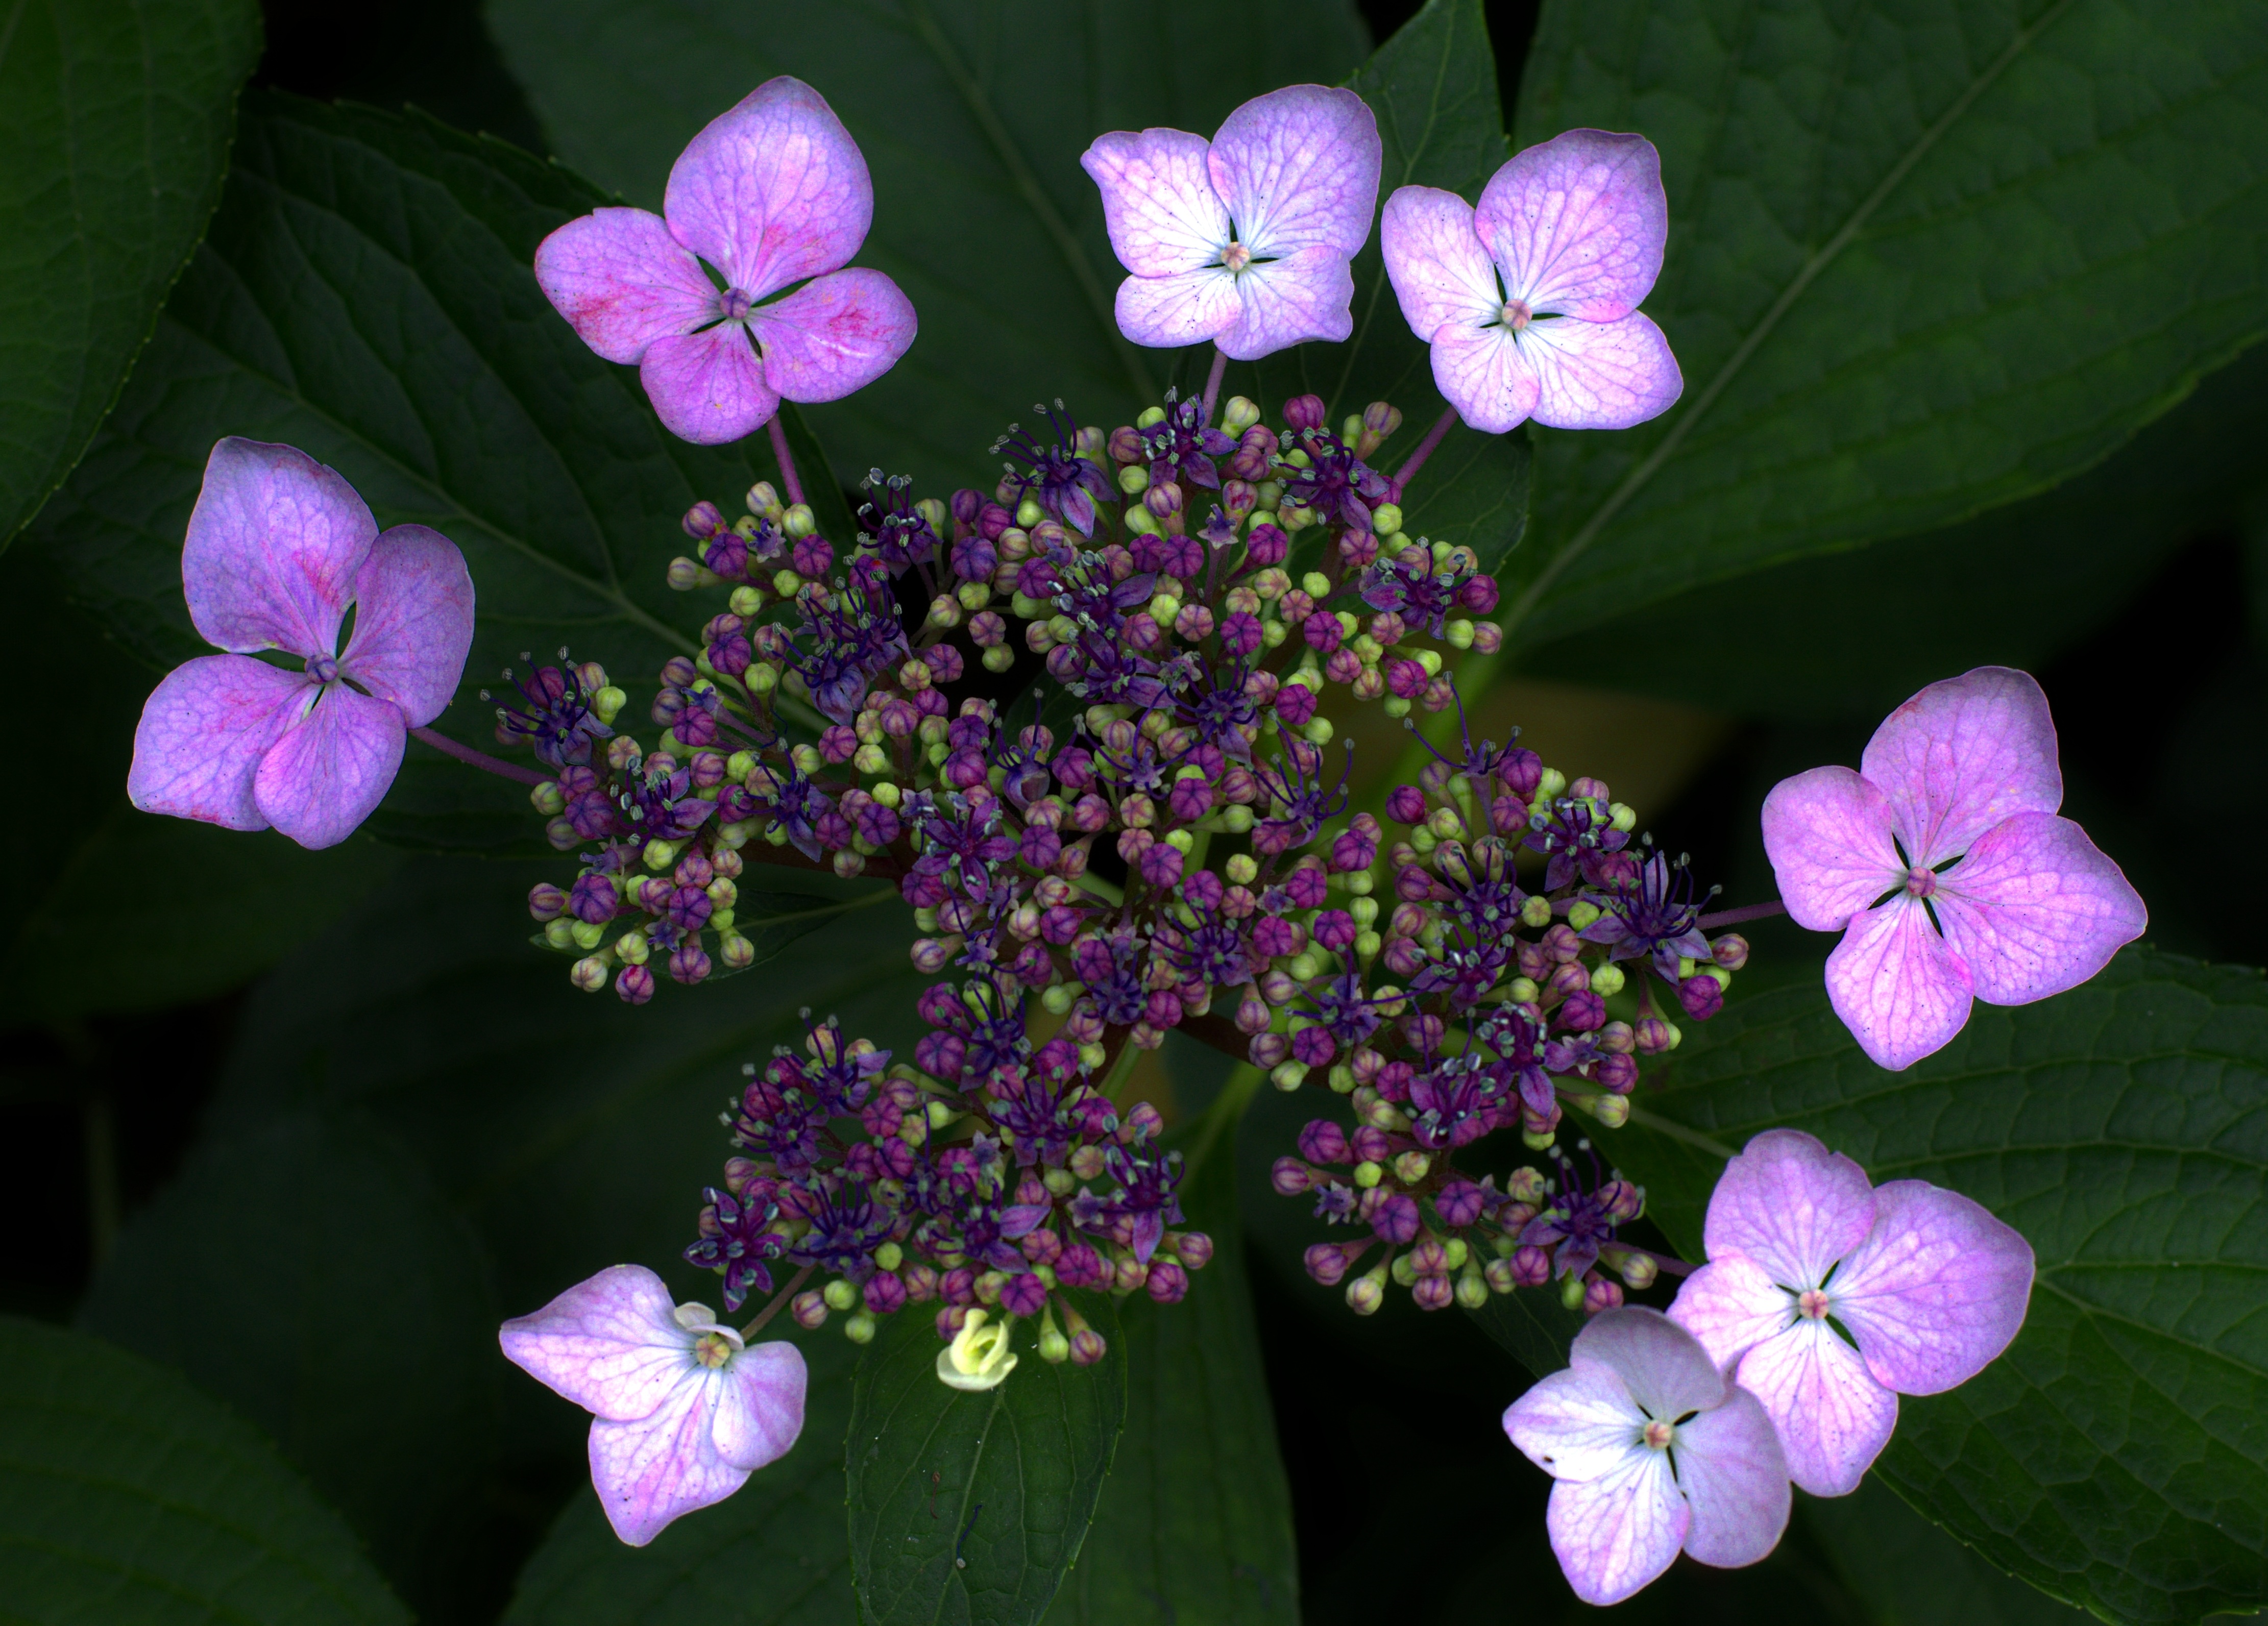
blossom, plant, flower, petal, bloom, floral, bouquet, lace, botany, pink, flora, hydrangea, wildflower, shrub, flowering plant, hydrangeaceae, cornales, annual plant, land plant, hydrangea serrata, dame's rocket